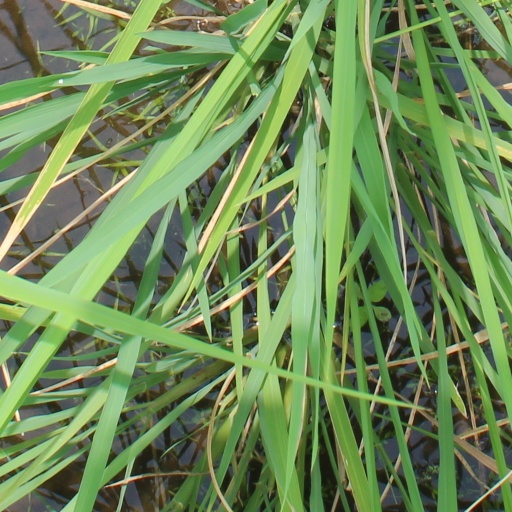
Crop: rice